List of dasyuromorphs

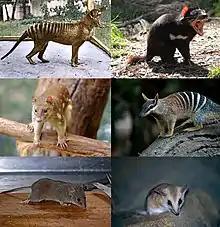
Species in Dasyuromorphia; clockwise from top left: thylacine, Tasmanian devil, numbat, fat-tailed dunnart, yellow-footed antechinus and tiger quoll

Dasyuromorphia is an order of mammals comprising most of the Australian carnivorous marsupials. Members of this order are called dasyuromorphs, and include quolls, dunnarts, the numbat, the Tasmanian devil, and the extinct thylacine. They are found in Australia and New Guinea, generally in forests, shrublands, and grasslands, but also inland wetlands, deserts, and rocky areas. They range in size from the southern ningaui, at plus a tail, to the Tasmanian devil, at plus a tail, though the thylacine was much larger at up to plus a tail. Dasyuromorphs primarily eat invertebrates, particularly insects and arthropods, though most will also eat small lizards or other vertebrates. As the two largest species in the order, Tasmanian devils instead eat carrion of larger mammals in addition to insects, and the thylacine ate larger mammals and livestock. Most dasyuromorphs do not have population estimates, but the ones that do range from 700 to 100,000. The eastern quoll, northern quoll, dibbler, Tasmanian devil, and numbat are categorized as endangered species, while the thylacine was made extinct in 1936.